Question: Please indicate a possible affordance area of the bowl that can be used for containing
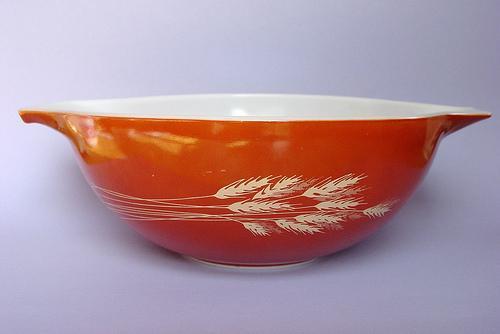
Answer: [17.5, 90, 491.5, 276]